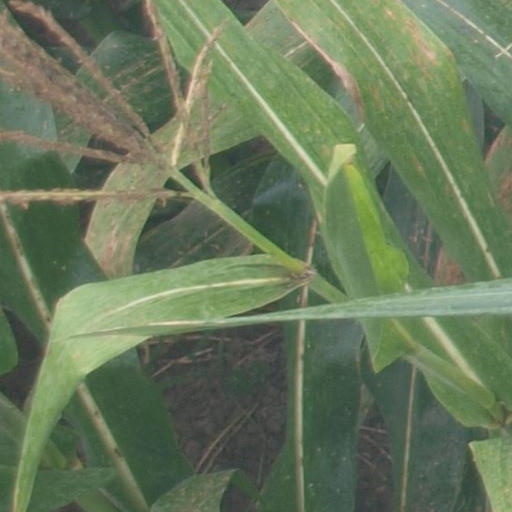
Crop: maize; corn